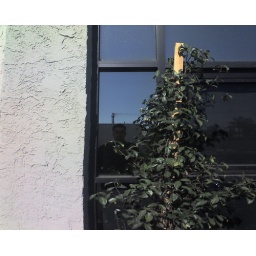
spooky person in window glaring back at me (In front of Velodea heading out to lunch).